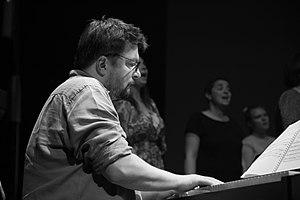
Le compositeur Julien Joubert en concert
Julien Joubert est un compositeur français, né à Orléans le 15 octobre 1973. Il est directeur musical de l'association La Musique de Léonie et professeur au conservatoire d’Orléans.